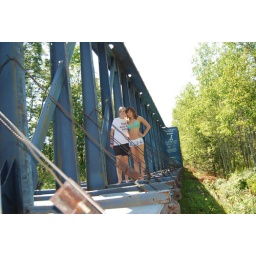
Nikki and Britt in an abandoned train car